List of James Bond films

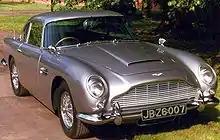
James Bond's Aston Martin DB5 debuted in "Goldfinger" and also appears in "Thunderball", "GoldenEye", "Tomorrow Never Dies", "Skyfall", "Spectre" and "No Time to Die".

Bond is ordered to observe bullion dealer Auric Goldfinger. He suspects Goldfinger of cheating at cards and foils his scheme by distracting his female accomplice, who is later killed by Goldfinger's Korean manservant and henchman Oddjob after Bond seduces her. Bond is then instructed to investigate Goldfinger's gold smuggling operation and he tails the dealer to Switzerland. Bond is captured when he reconnoitres Goldfinger's plant and is drugged unconscious; Goldfinger then transports Bond to his Kentucky stud farm where he holds Bond captive. Bond escapes briefly to witness Goldfinger's meeting with US mafiosi, observing secretly as Goldfinger presents to the gangsters his plans to rob Fort Knox by using materials they have smuggled to him and later kills them to avoid paying his dues.